Ian Town

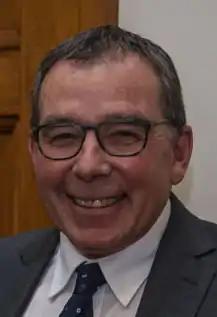
Town in November 2020

George Ian Town is a New Zealand respiratory scientist and health official. He was appointed the Chief Science Advisor to the New Zealand Ministry of Health in 2019.